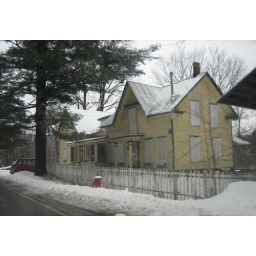
all the windows are covered in plastic